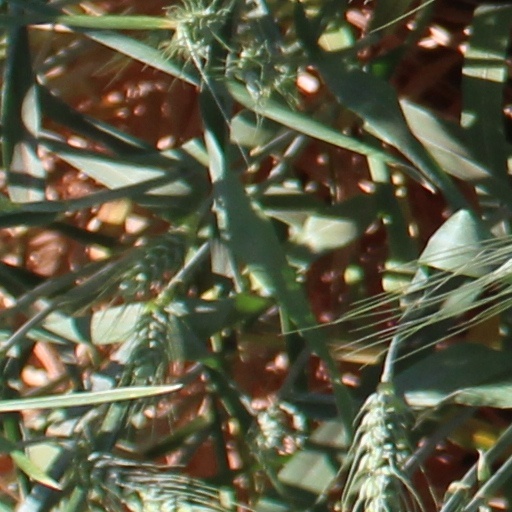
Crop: wheat